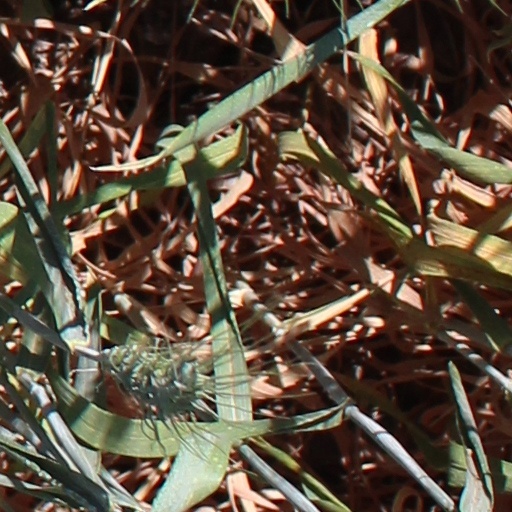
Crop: wheat